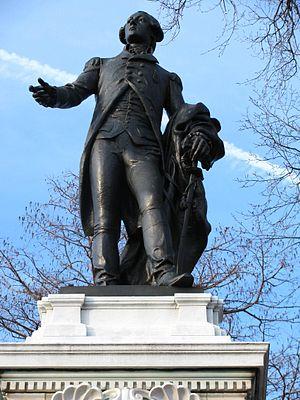
La ville de Washington compte de nombreuses sculptures en plein air. La Smithsonian Institution en compte près de 900 dans son inventaire. En plus des plus célèbres monuments et mémoriaux de la capitale, de nombreuses personnalités reconnues comme des héros nationaux ont été honorées, à titre posthume, une statue les représentant dans un parc ou une place publique. Certains de ces personnages de l'histoire américaine sont représentés plusieurs fois dans la capitale. Abraham Lincoln, par exemple, est représenté par au moins trois sculptures, dont celles au Lincoln Memorial, au Lincoln Park, et à l'ancienne Cour supérieure du district de Columbia. Plusieurs personnalités internationales, telles Mohandas Karamchand Gandhi, ont également été immortalisées par des statues. D'autres figures humaines ne font référence à aucun personnage historique telle par exemple la statue de la Liberté qui ne doit pas être confondue avec la statue de la Liberté à New York, statue allégorique de 19 ½ pieds de haut qui repose au sommet du dôme du Capitole.
La statuaire de la révolution américaine est un groupe de quatorze statues à Washington, inscrites au Registre national des lieux historiques. Parmi ces œuvres, dispersées à travers la ville, figurent quatre statues d'officiers européens localisées dans Lafayette Square, en face de la Maison-Blanche.